Drvar uprising

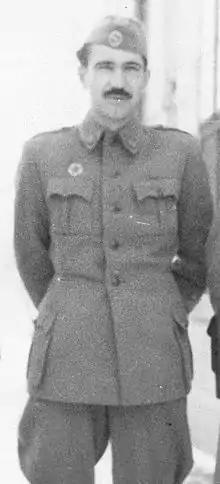
Slavko Rodić

One of the rebels was local schoolteacher Lazar Tešanović who read the order for attack on Drvar using a battery lamp. The beginning of rebel attack was signaled with a fire of signal gun from the citadel on Šobića Glavica at 3:30 AM. The detachment commanded by Morača attacked a Ustaše unit in Oštrelj, a village on the road toward Bosanski Petrovac which became the first populated place under rebel control during uprising. Rajko Bosnić, who would later be recognized as a People's Hero of Yugoslavia, distinguished himself as a member of Crvljevičko-Zaglavički detachment.